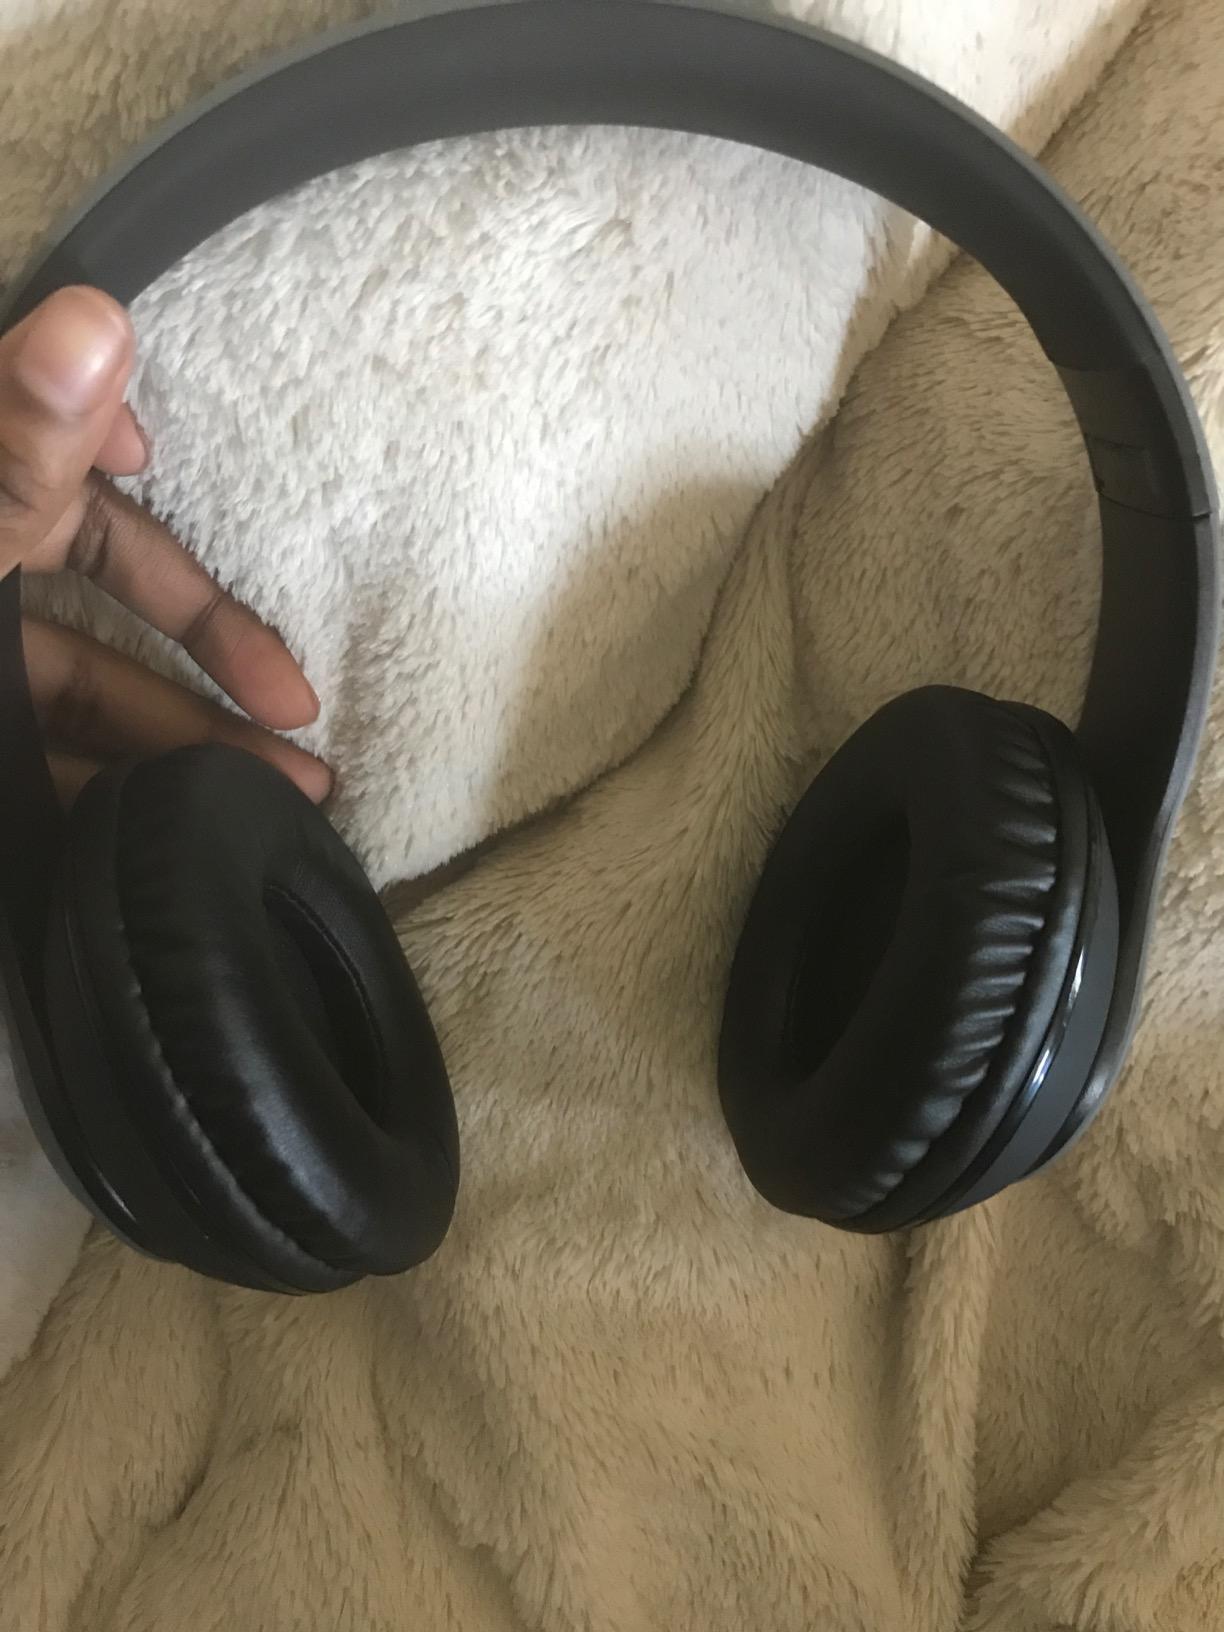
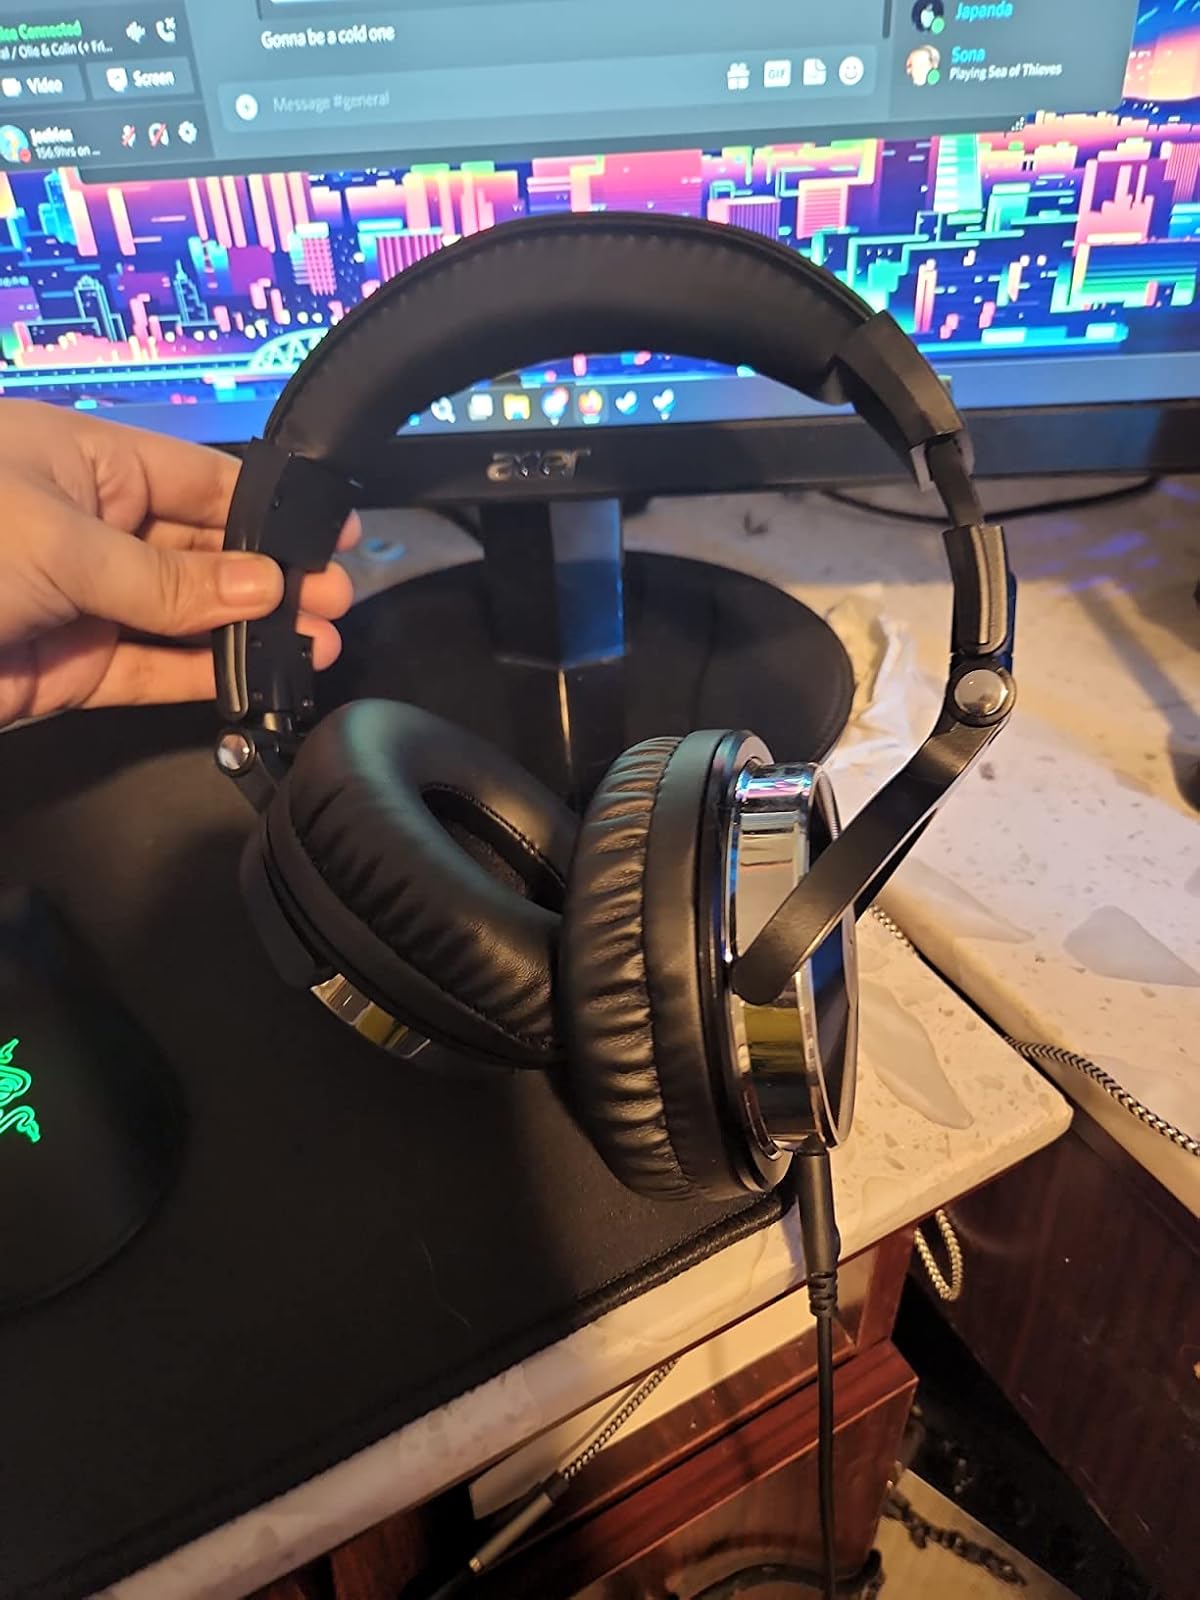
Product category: headphones
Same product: no